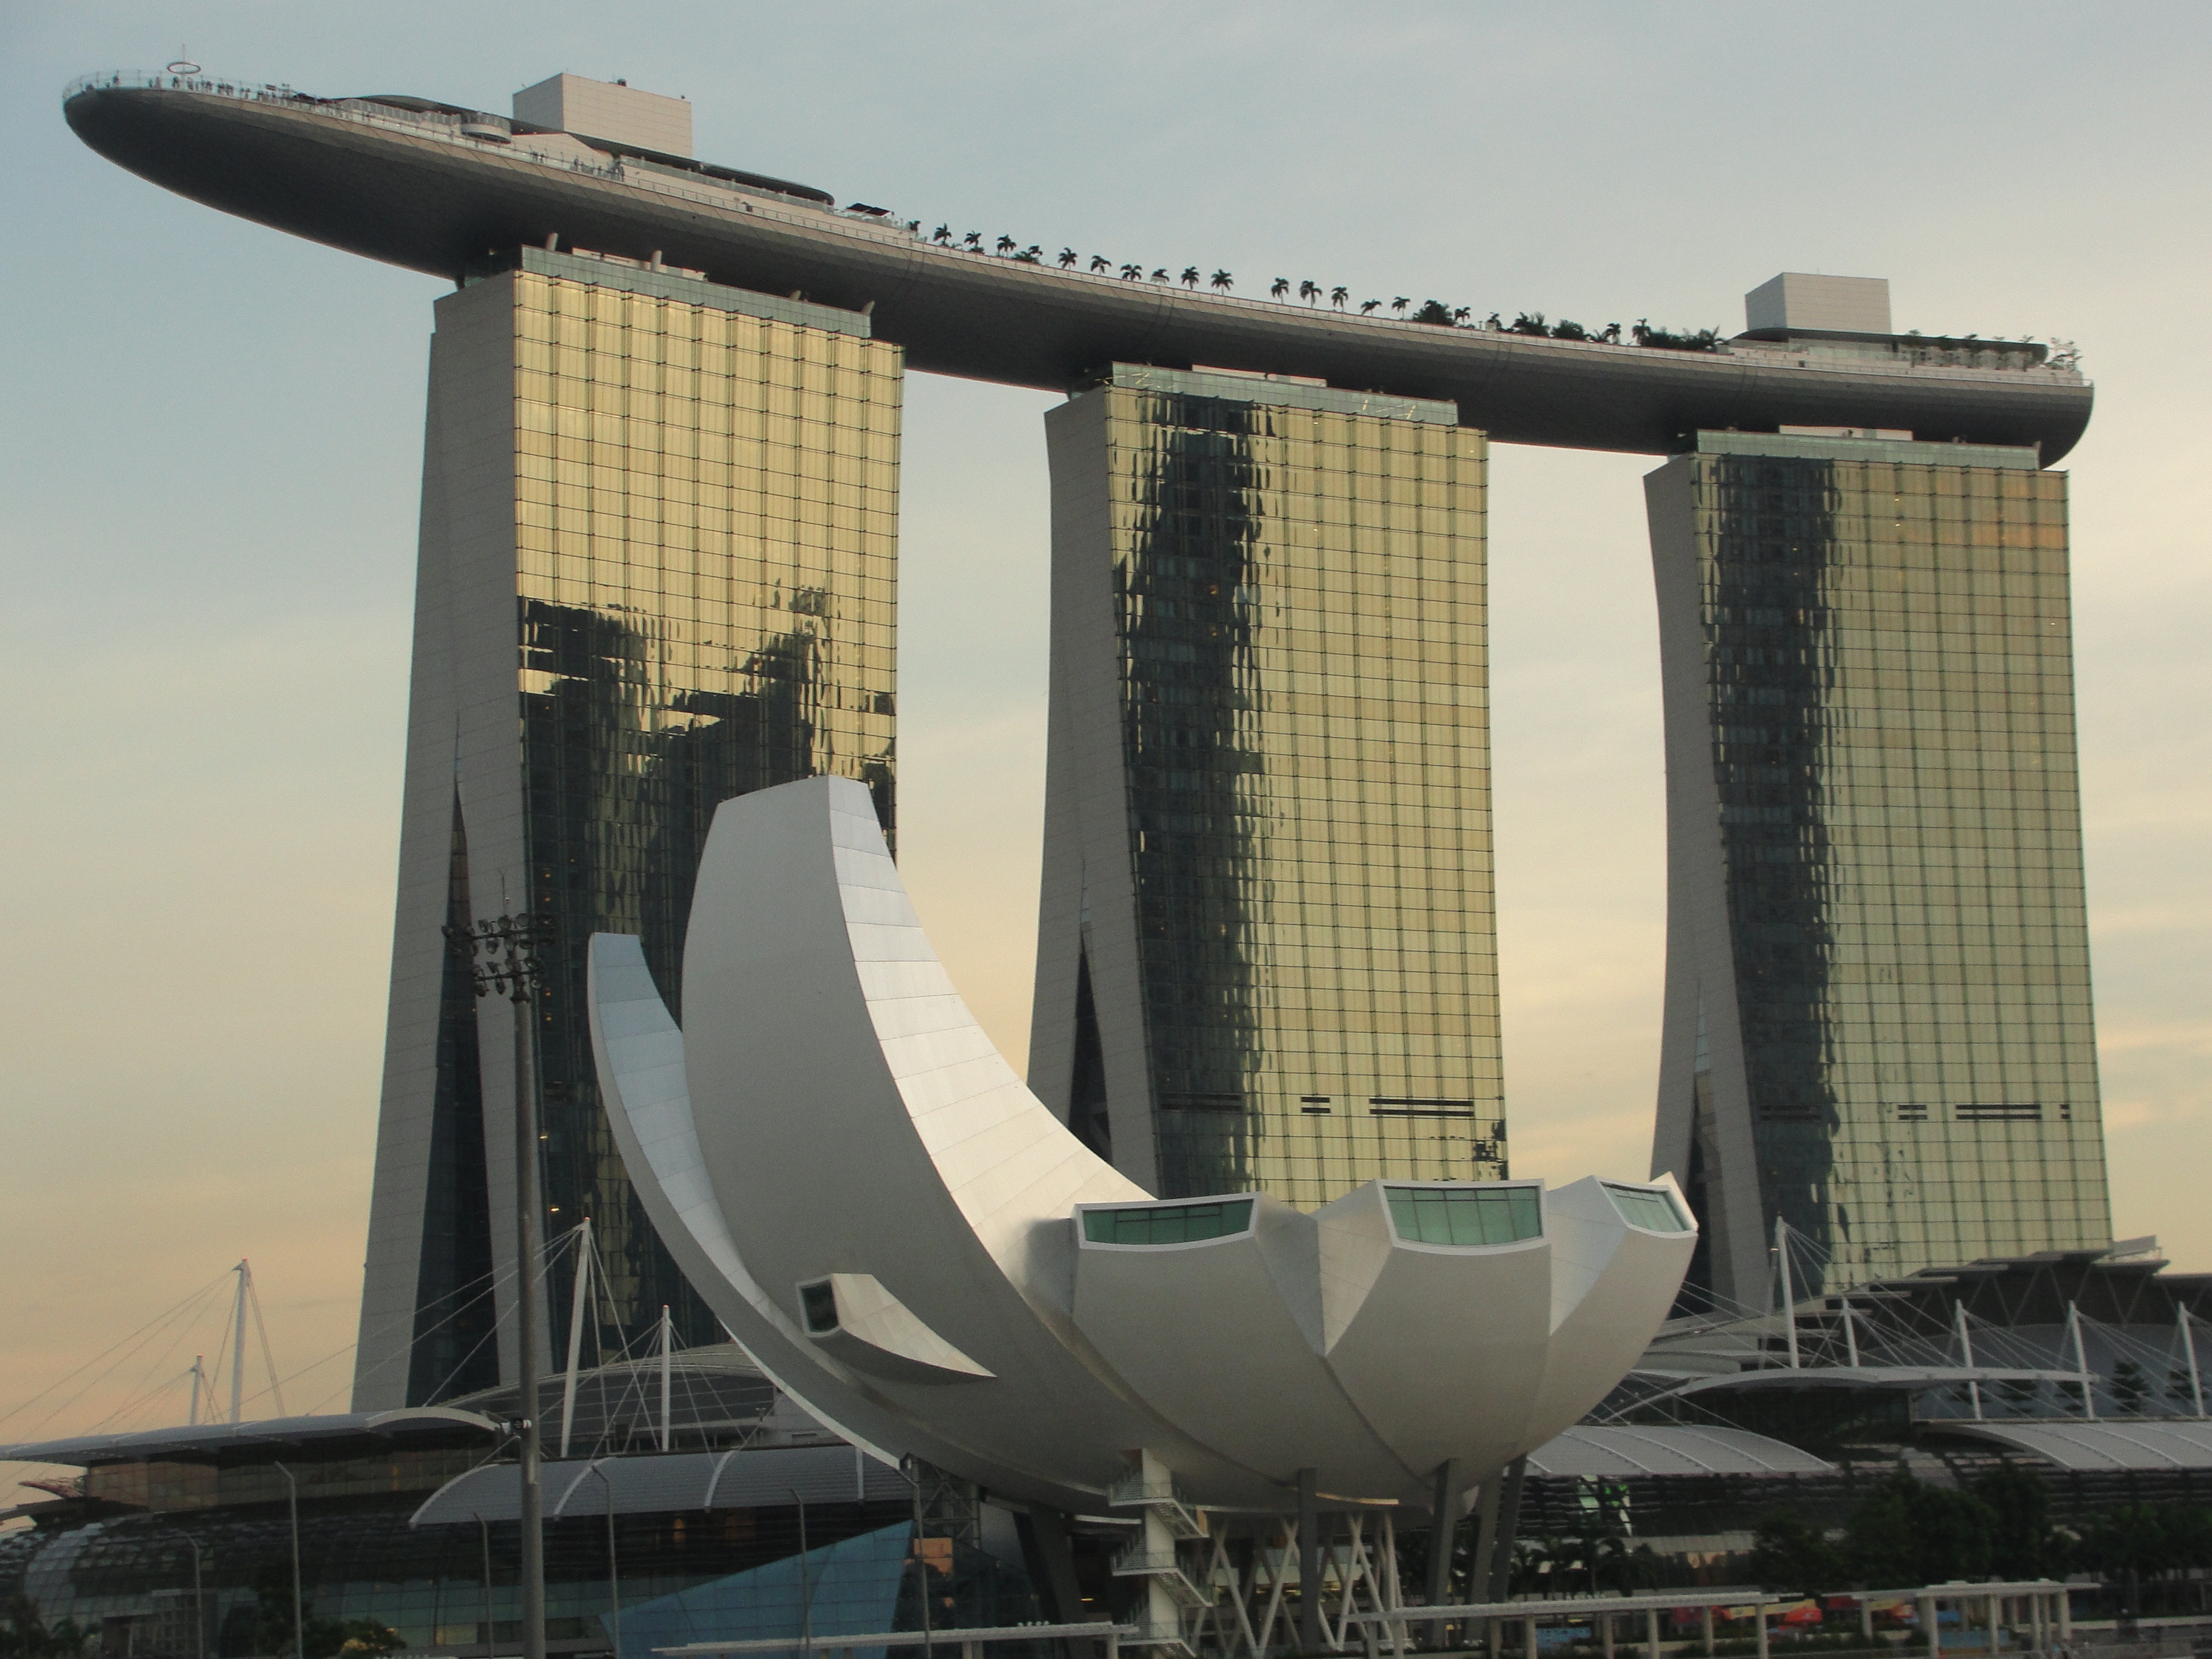
architecture, structure, building, city, skyscraper, cityscape, tourist, travel, vehicle, bay, asia, landmark, marina, business, attraction, tourism, modern, stadium, singapore, marina bay sands, sport venue